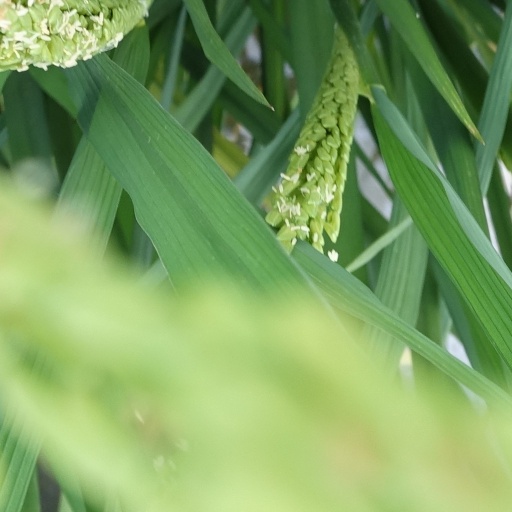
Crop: rice